2013–14 PFC Levski Sofia season

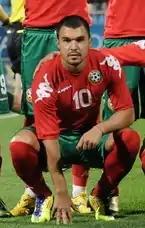
Bulgarian international Valeri Bojinov signed with Levski for 6 months. This will be the first time in his career he will ever played for a Bulgarian team.

Levski started their preparation for the second part of the season with two camps. The first one was held in Sozopol, a city on the Bulgarian coast. The squad played one friendly game against Chernomorets Burgas which was won 5:3. The goals were scored by Larsen Toure (hat-trick), youngster Borislav Tsonev and the new signing Anton Ognyanov. In the beginning of February the team continued with the preparation with another camp in Cyprus. On Cypriot soil The Blues played 5 more friendly games in total. They started with 3 losses from Russian side Mordovia Saransk, Czech champions Viktoria Plzeň and another side from the Czech Republic Teplice. Levski lost against the Mordovia with 1:2 with a goal scored from penalty and 2:4 from Teplice with Valeri Bojinov and Miroslav Ivanov scoring. In their 3rd exhibition game against Viktoria Plzeň the team lost 0:3 after a very disappointing performance from the referee of the game. In the 2nd minute of the match Anton Ognyanov was heavily injured by Tomáš Wágner. Ognyanov was taken to the hospital where it was confirmed that his ankle is fractured and will treat it for the next 3 months which will force him to miss the rest of the season. For the challenge Wagner didn't receive a card. 10 minutes after the incident the Czech side opened the score in the game after a handball which was not noticed from the referee.